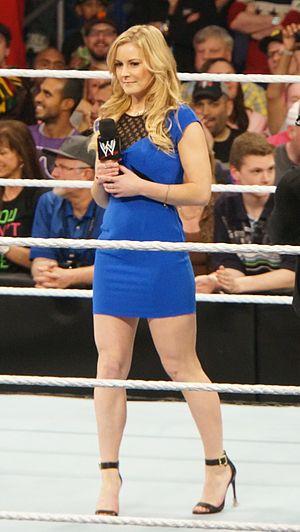
WWE 2K16 est un jeu vidéo développé par Visual Concepts et Yuke's et édité par 2K Sports, sorti en octobre 2015 sur PlayStation 3, Xbox 360, PlayStation 4 et Xbox One, et en mars 2016 sur Windows via Steam. Il s'agit de la dix-septième édition basée sur la fédération de catch World Wrestling Entertainment, et le troisième opus de la série WWE 2K depuis le rachat de THQ en 2013 par 2K Games. Il est précédé par WWE 2K15, le jeu ajoutant plusieurs nouvelles fonctions dans les versions Xbox One et PlayStation 4, et est suivi par WWE 2K17.